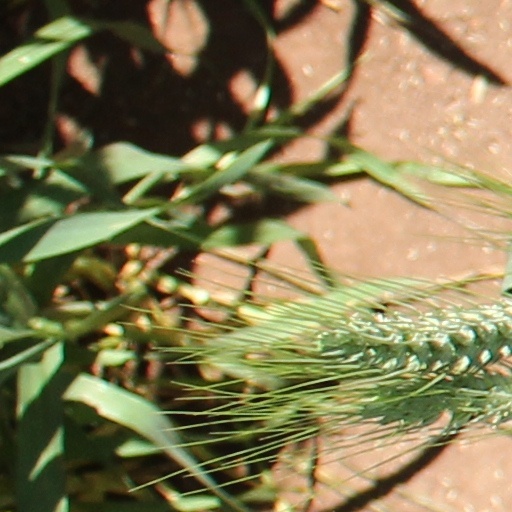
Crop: wheat